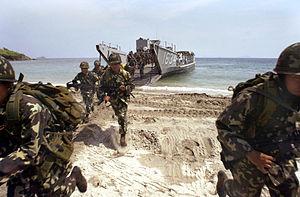
Un débarquement est une opération militaire amphibie visant à déposer sur une côte des soldats et du matériel militaire depuis des navires de débarquement en vue d'une invasion.